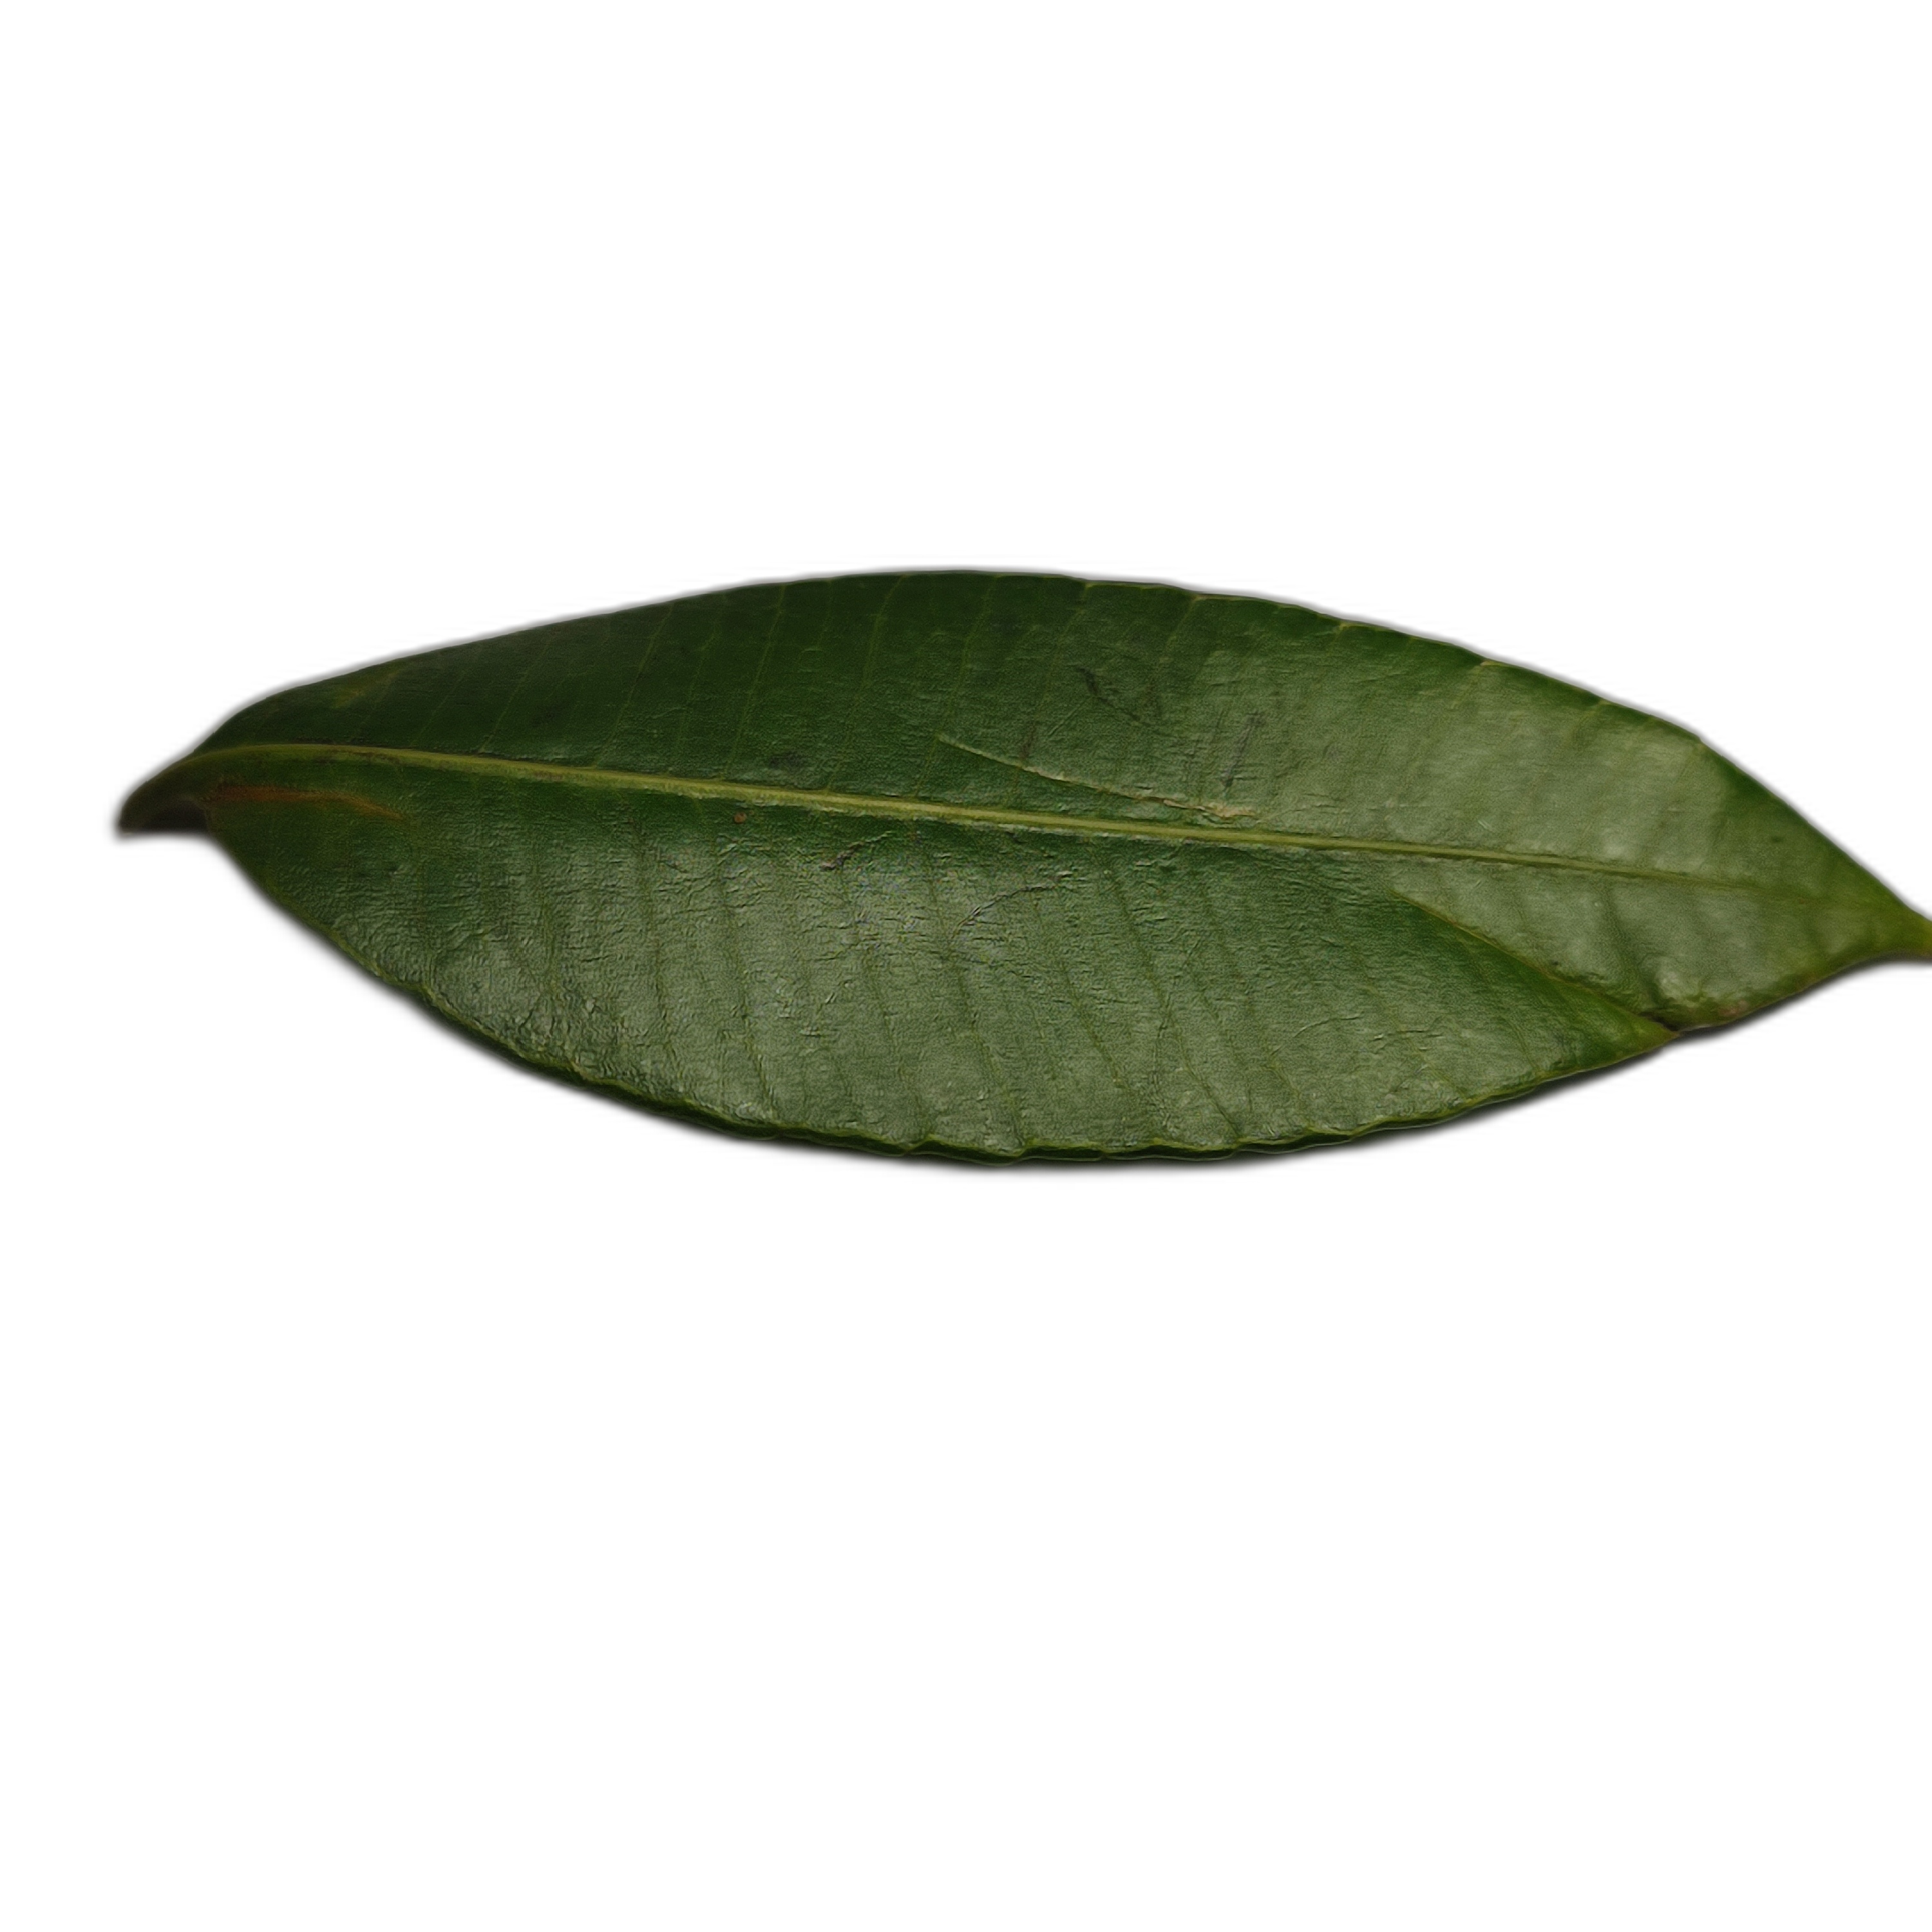
Label: healthy